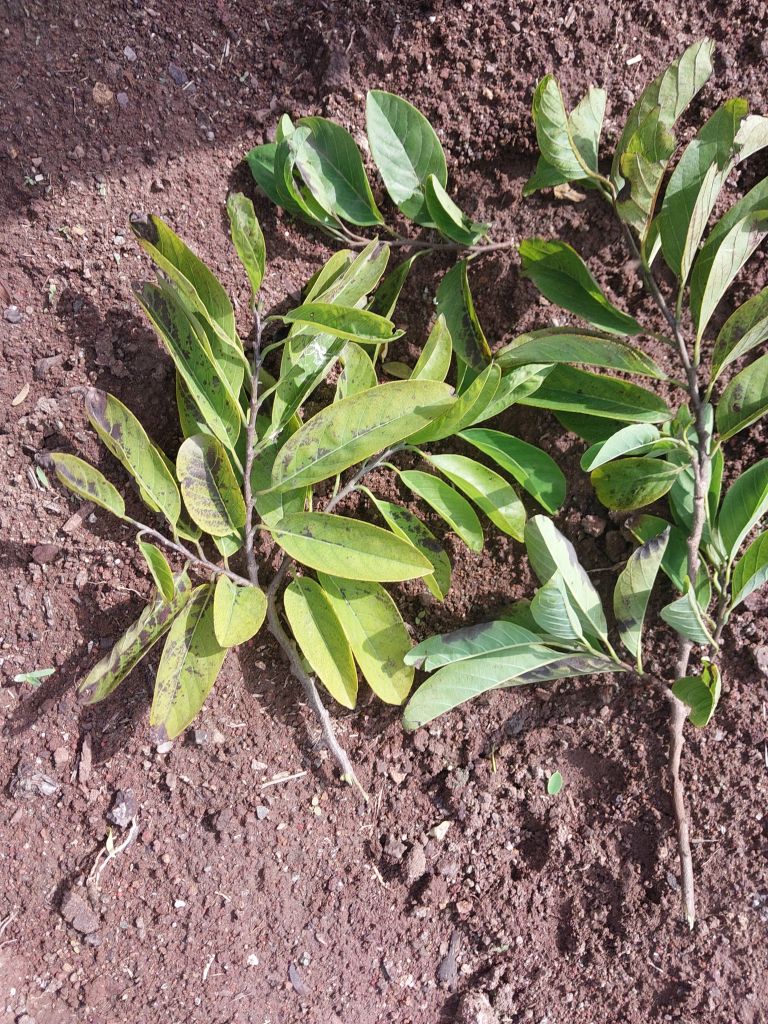
Disease label: Leaf spot on Leaves